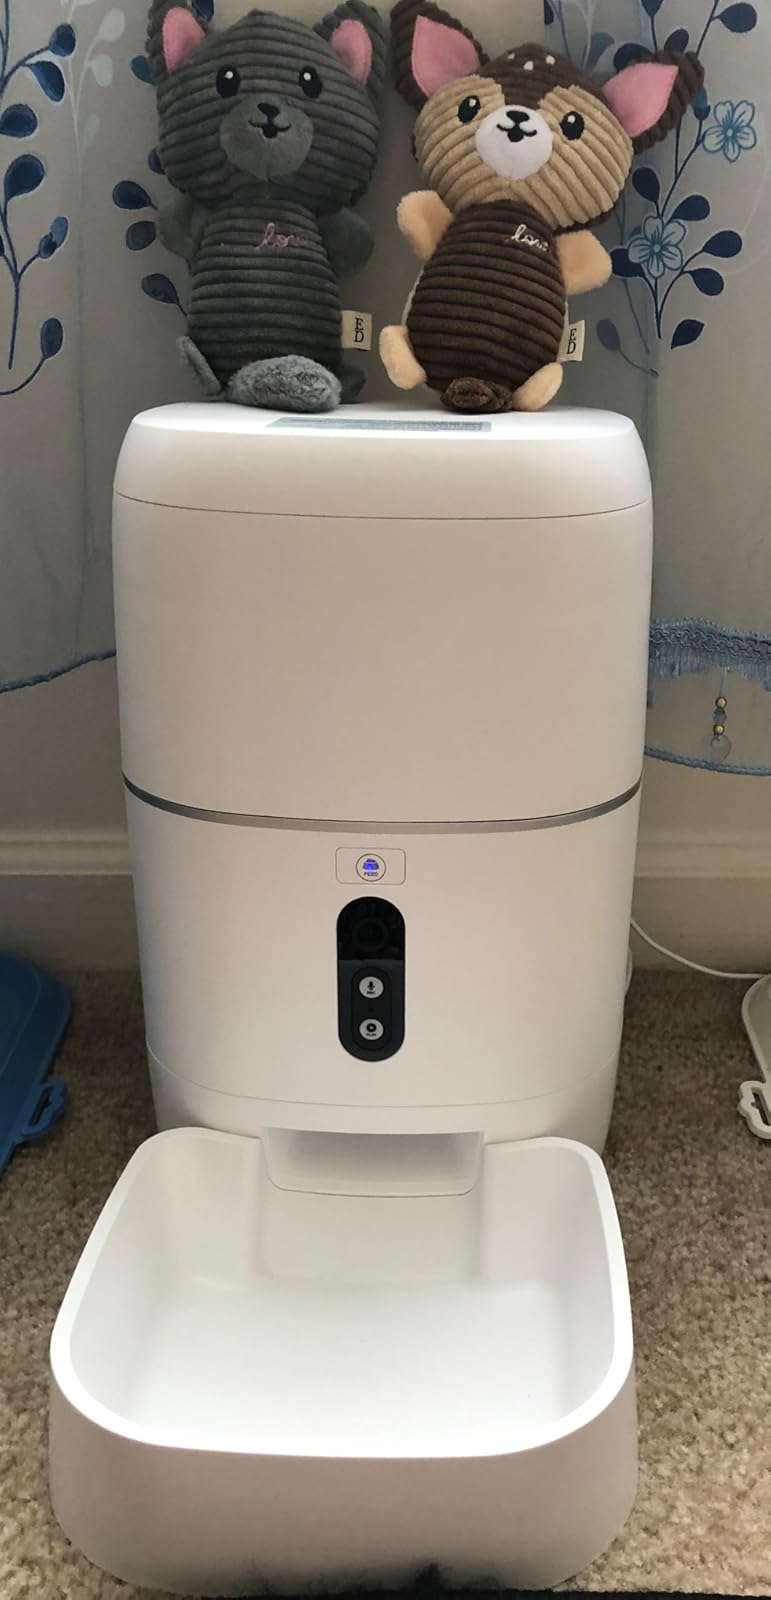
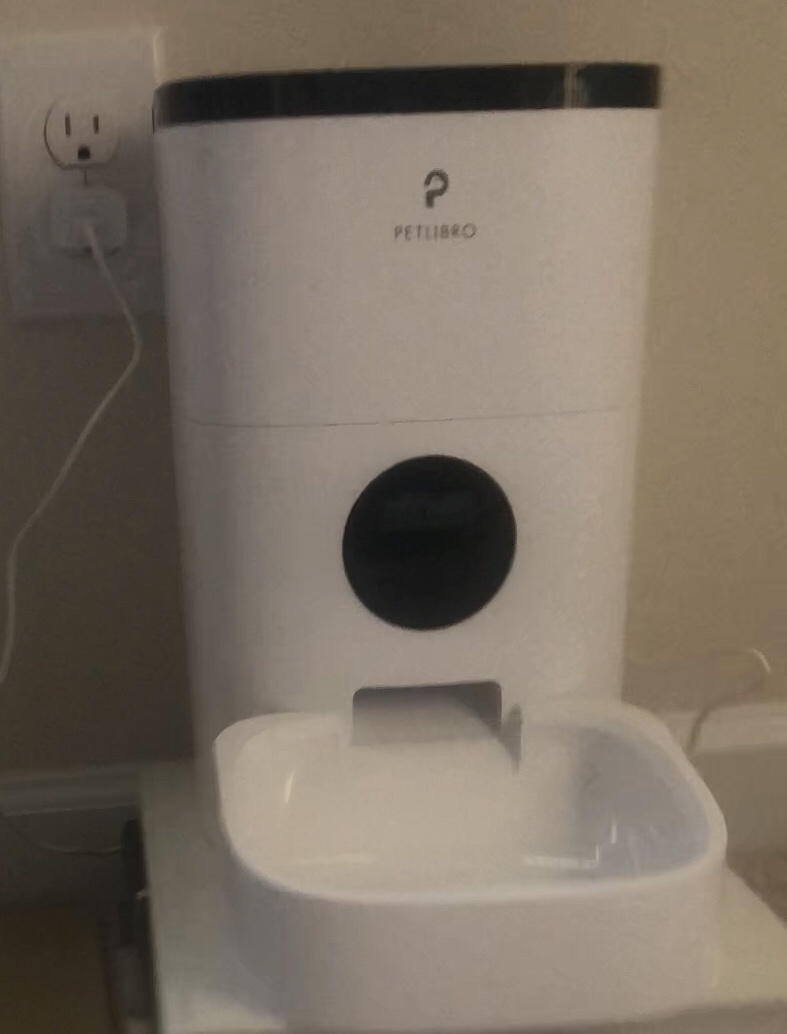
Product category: items_feeder
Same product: no